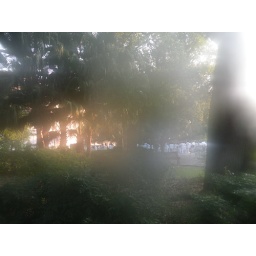
Where slaves gathered on Sundays in antebellum Louisiana to celebrate during their &amp;quot;off&amp;quot; time from field and house work.